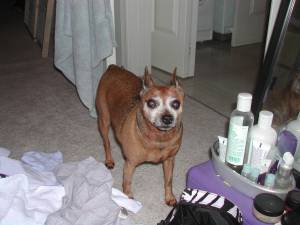
Animal: dog
Breed: miniature_pinscher